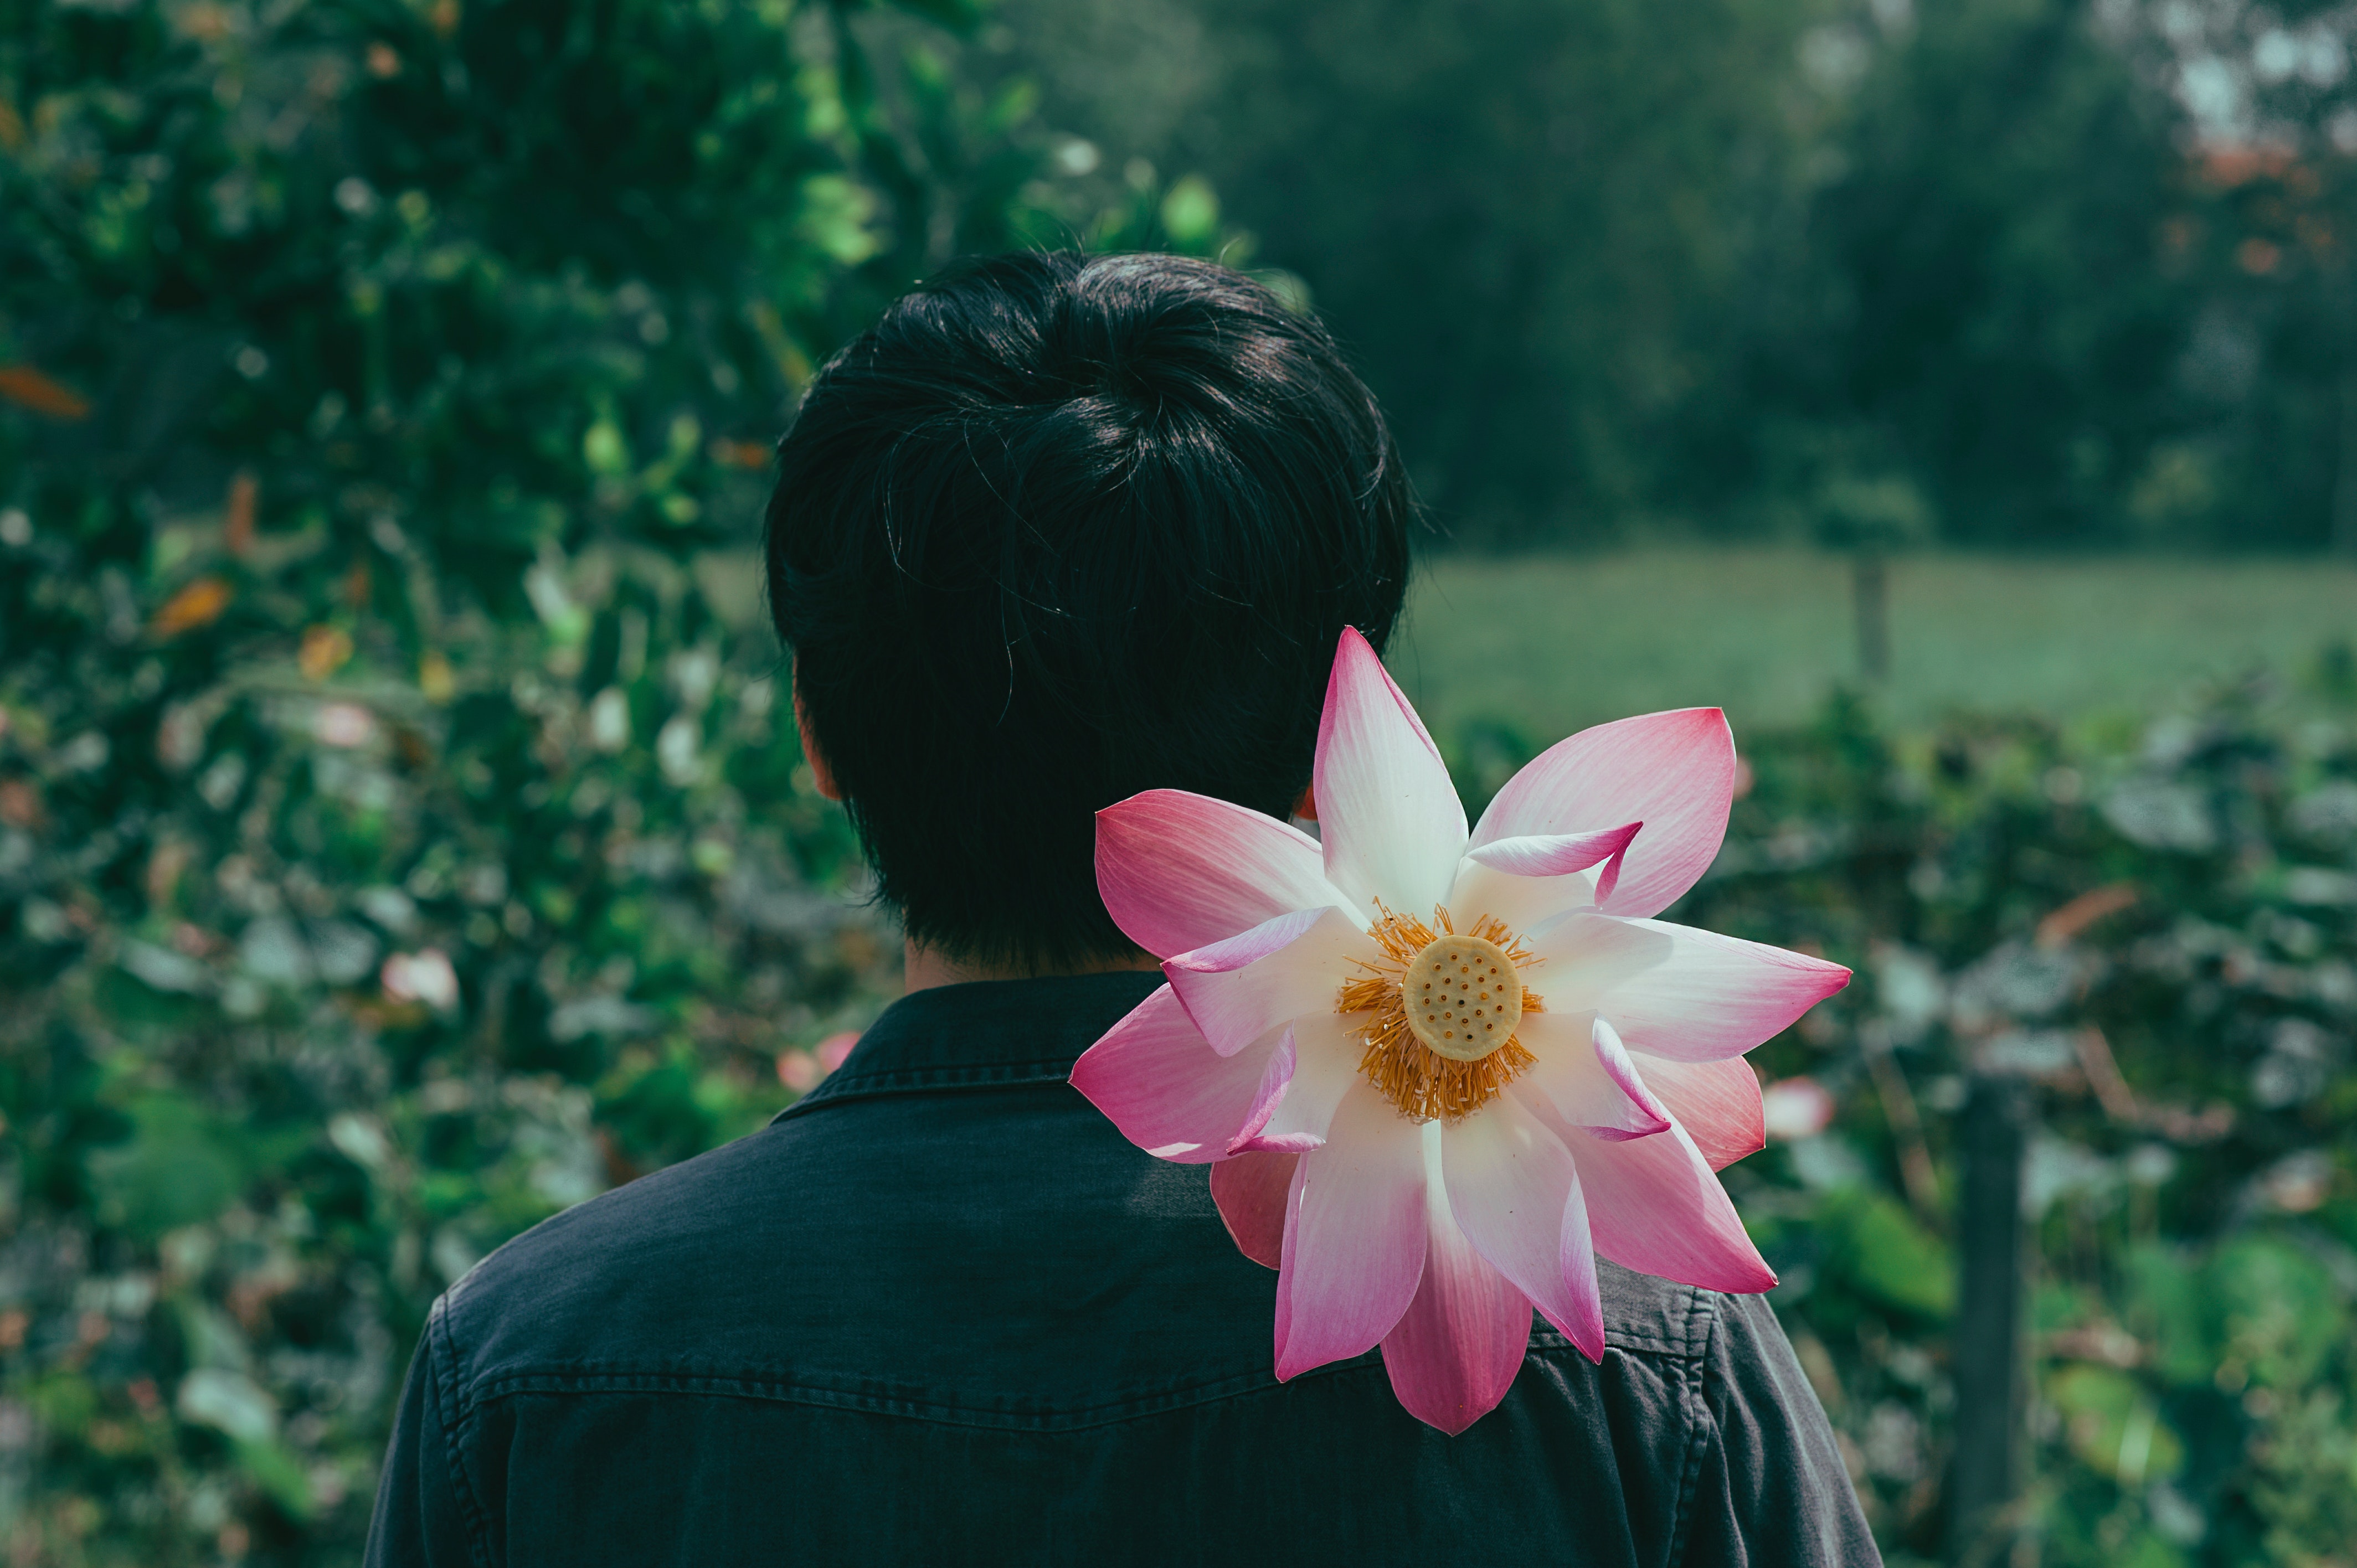
pink, petal, flower, green, plant, botany, spring, leaf, organism, grass, tree, photography, adaptation, wildflower, flowering plant, pollen, aquatic plant, plant stem, perennial plant